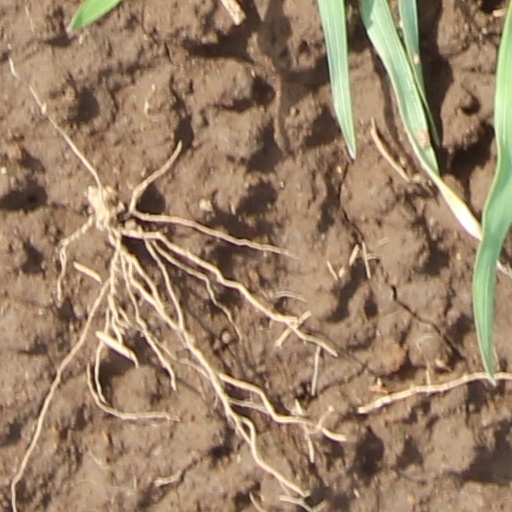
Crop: wheat